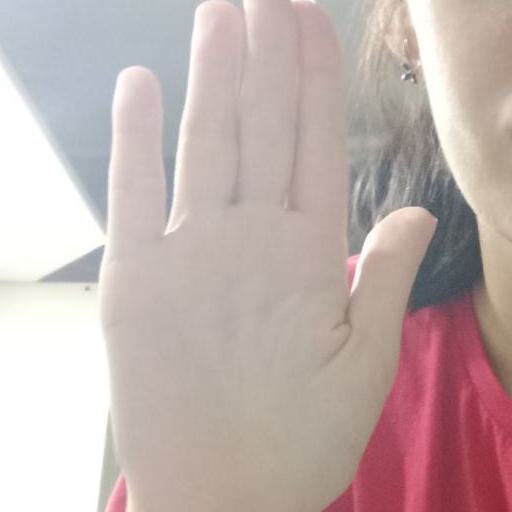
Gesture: stop